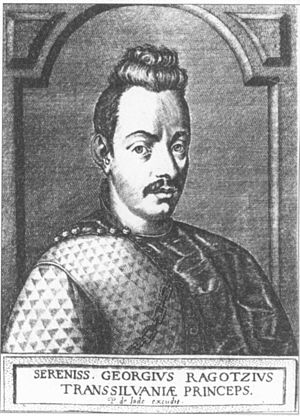
Georg 2. Rákóczi
Georg 2. Rákóczi var fyrste af Transsylvanien 1648-60.